Gabès

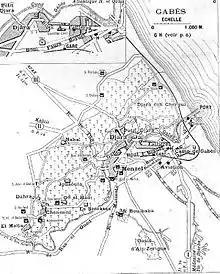
1928 map of Gabès under the French.

In the late 19th century, Tunisia came under French control, and in 1881, Gabès became part of the French protectorate. This period saw the introduction of modern infrastructure but also economic hardships for the local population. The 20th century brought further turmoil. After the fall of France in 1940, Gabès came under German control during World War II. Later years brought more instability. In 1941, Gabès was the scene of riots against Jewish communities.